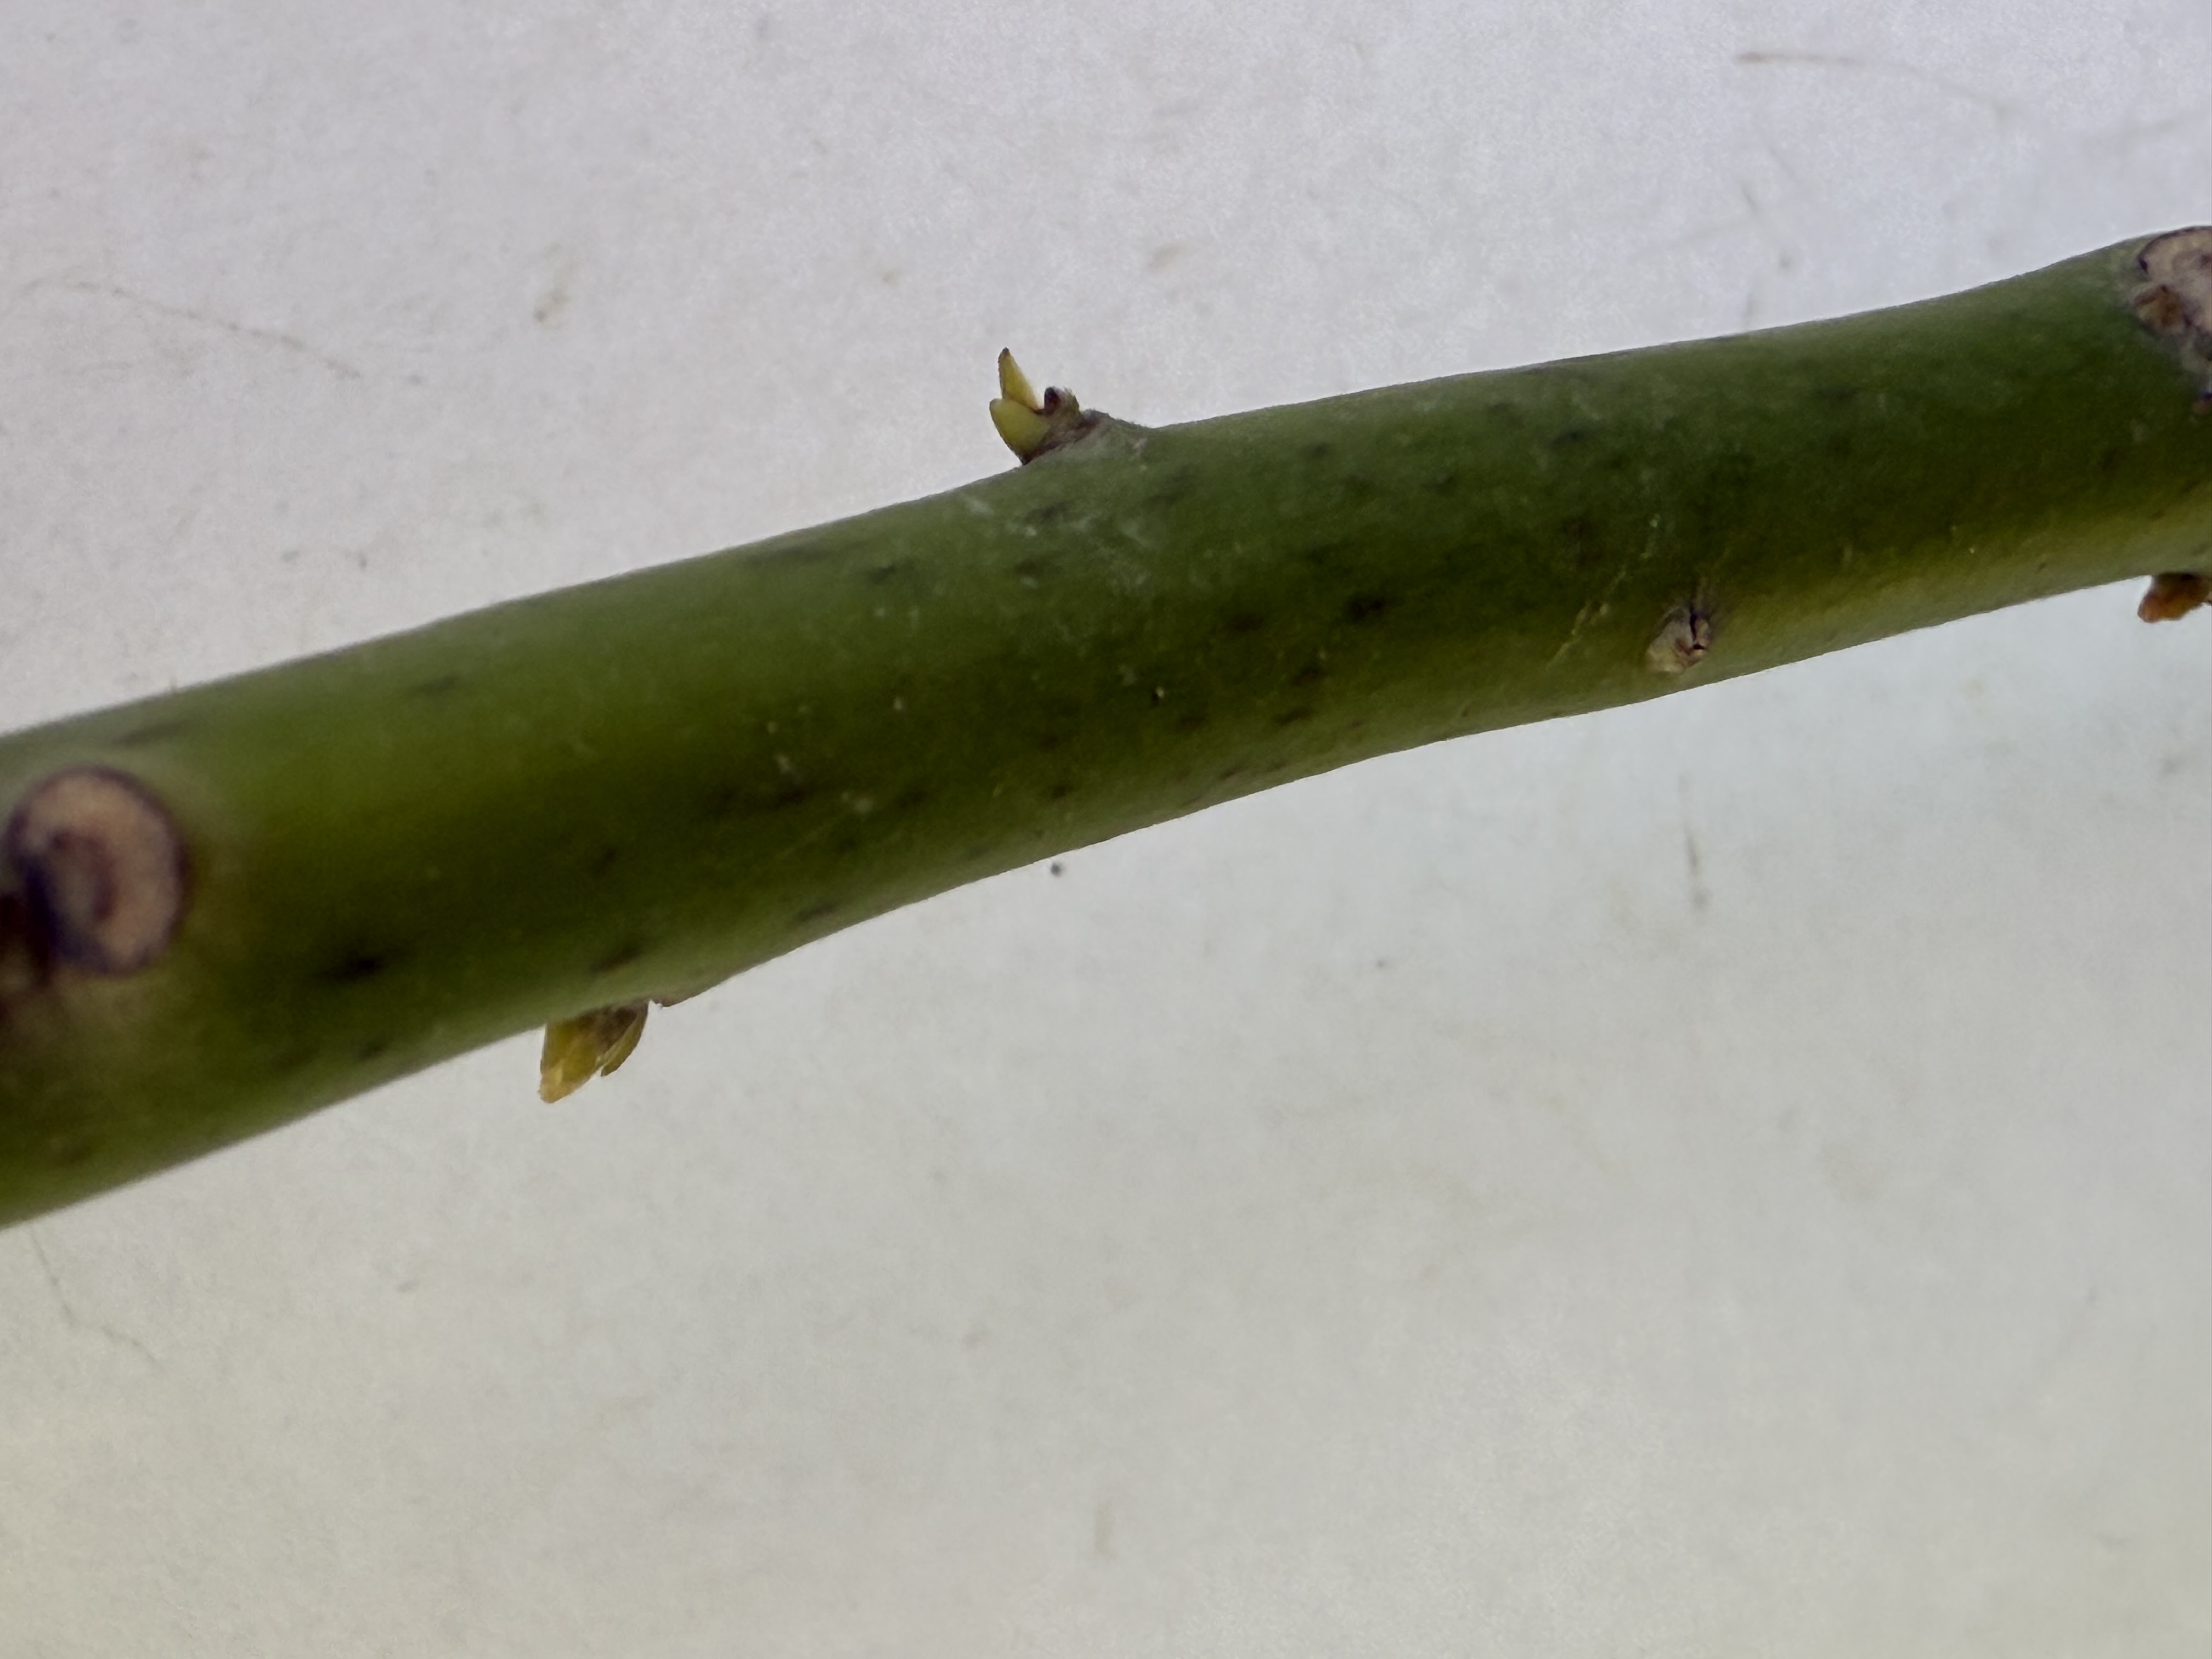
Variety: Avocado